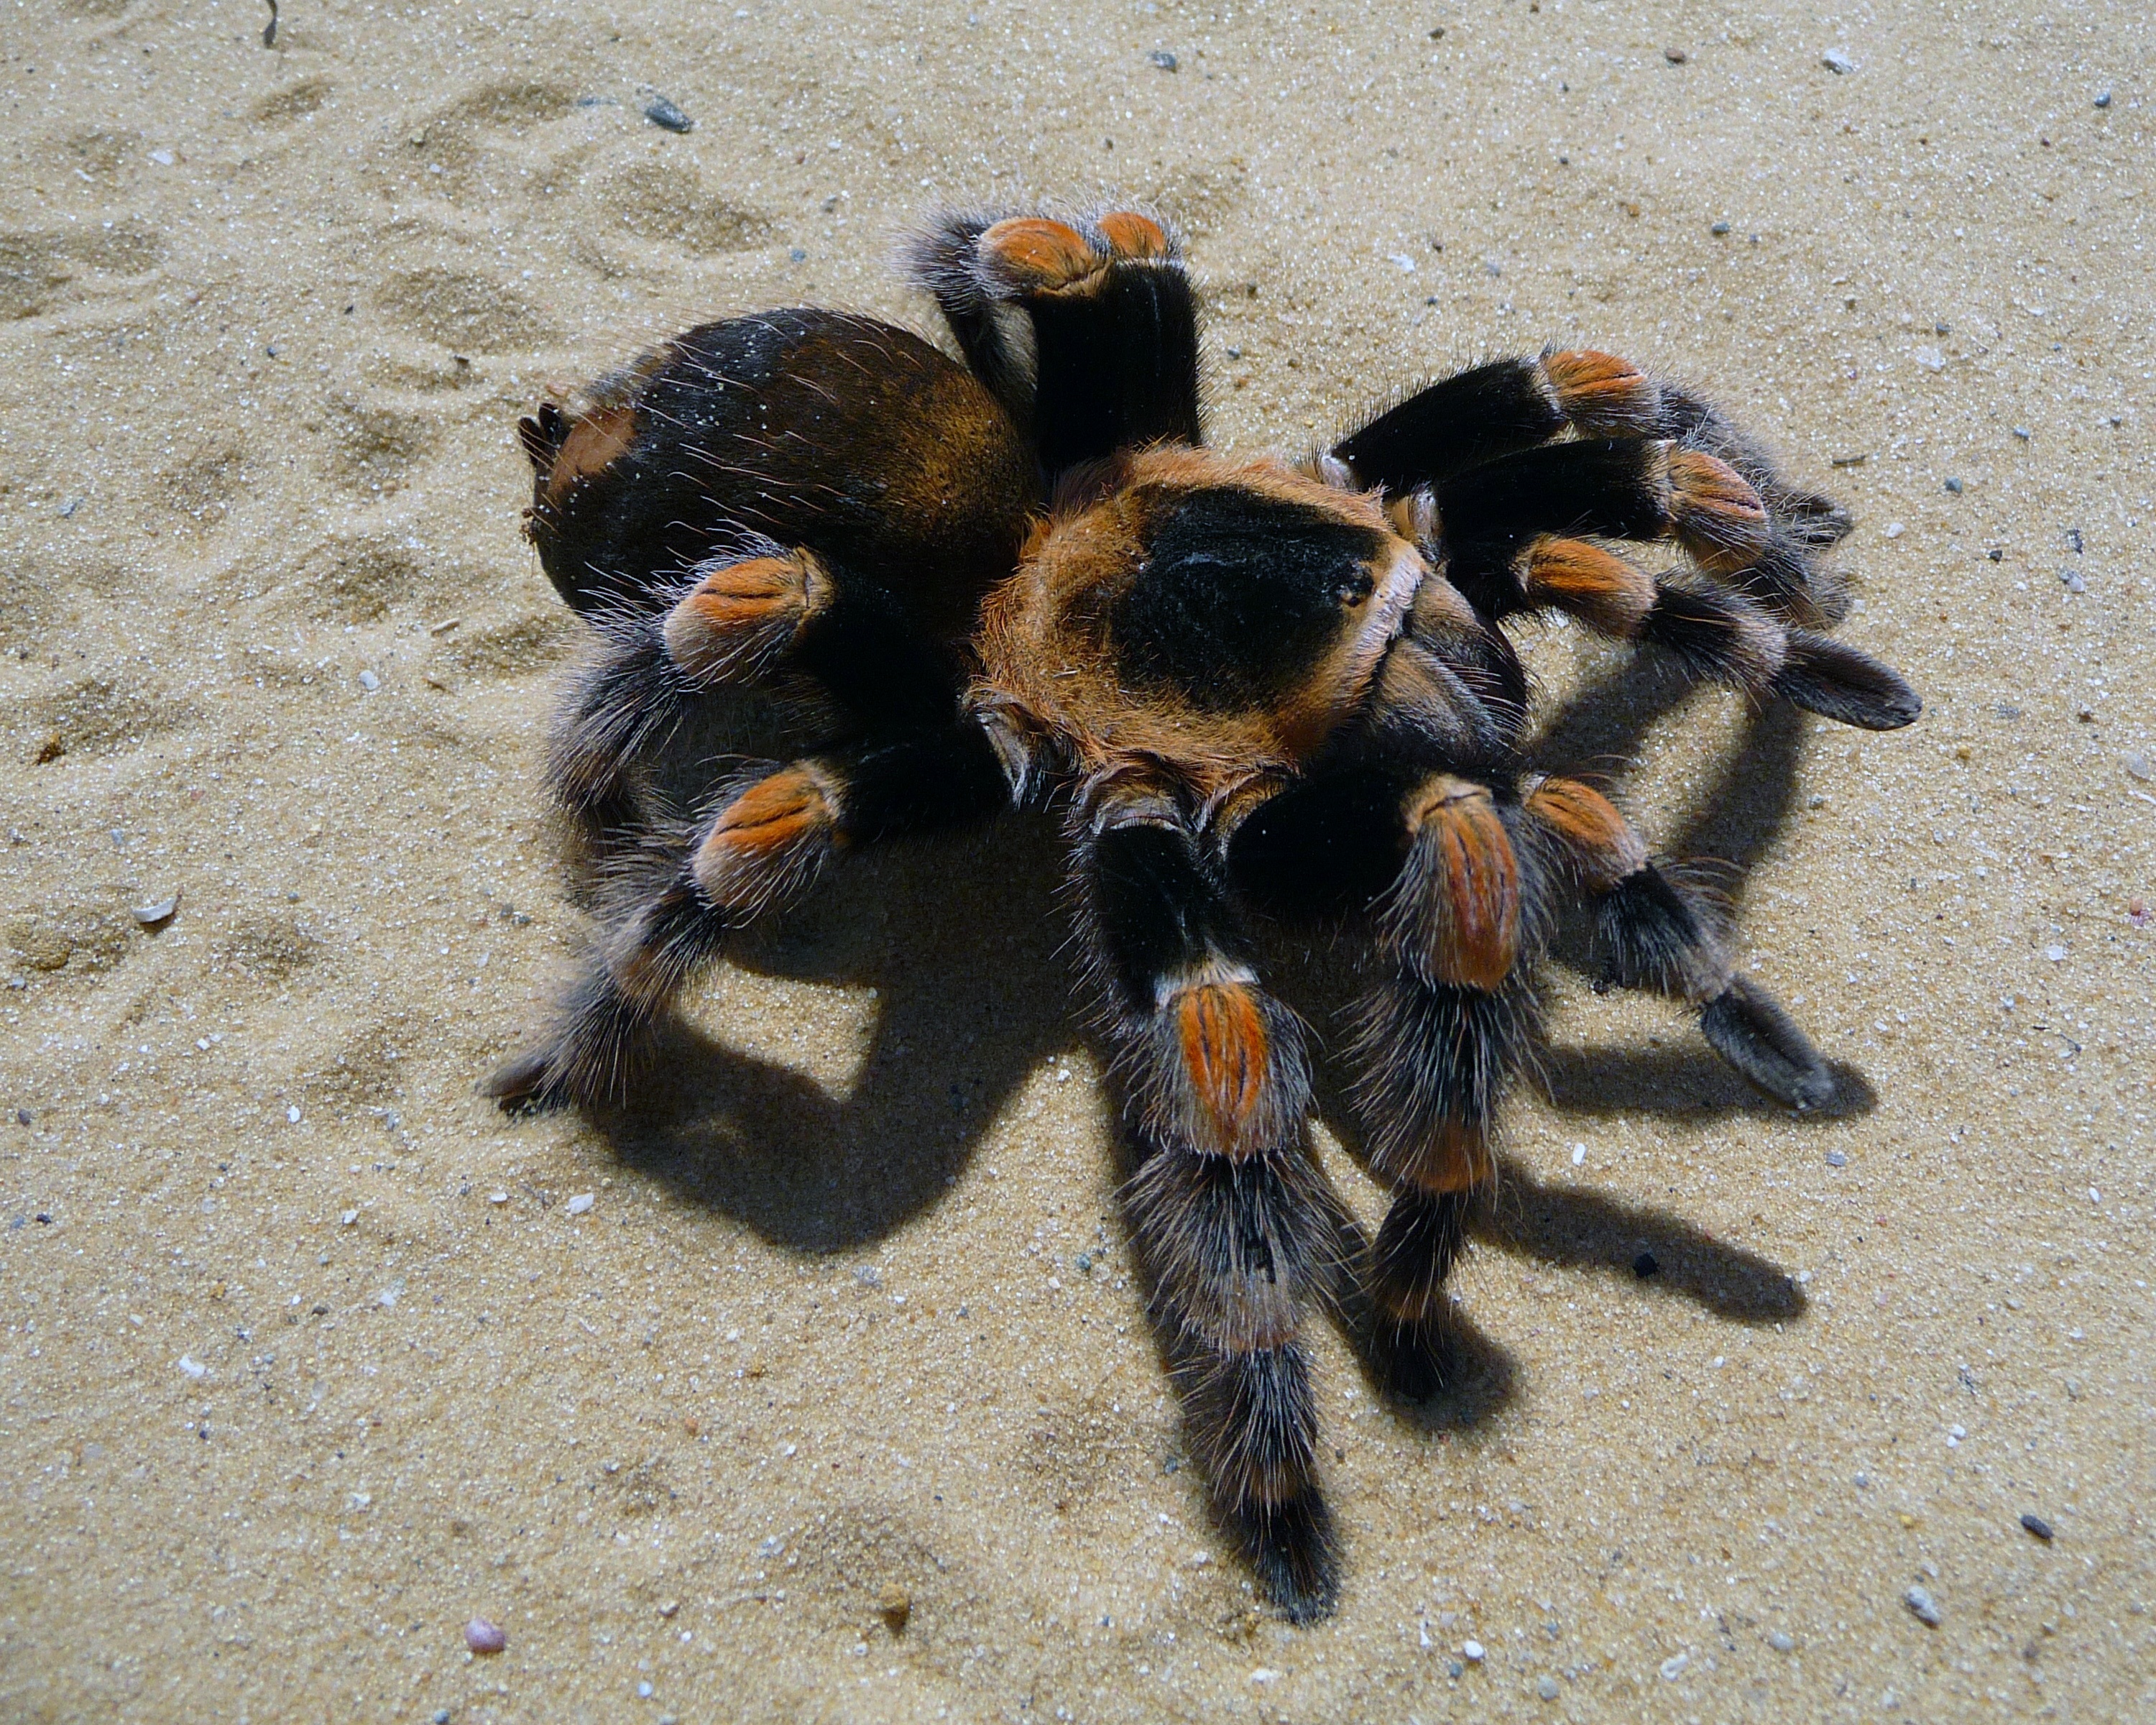
nature, sand, desert, wildlife, fauna, invertebrate, spider, hairy, arachnid, large, tarantula, mexican, macro photography, arthropod, orb weaver spider, red kneed, birdeater